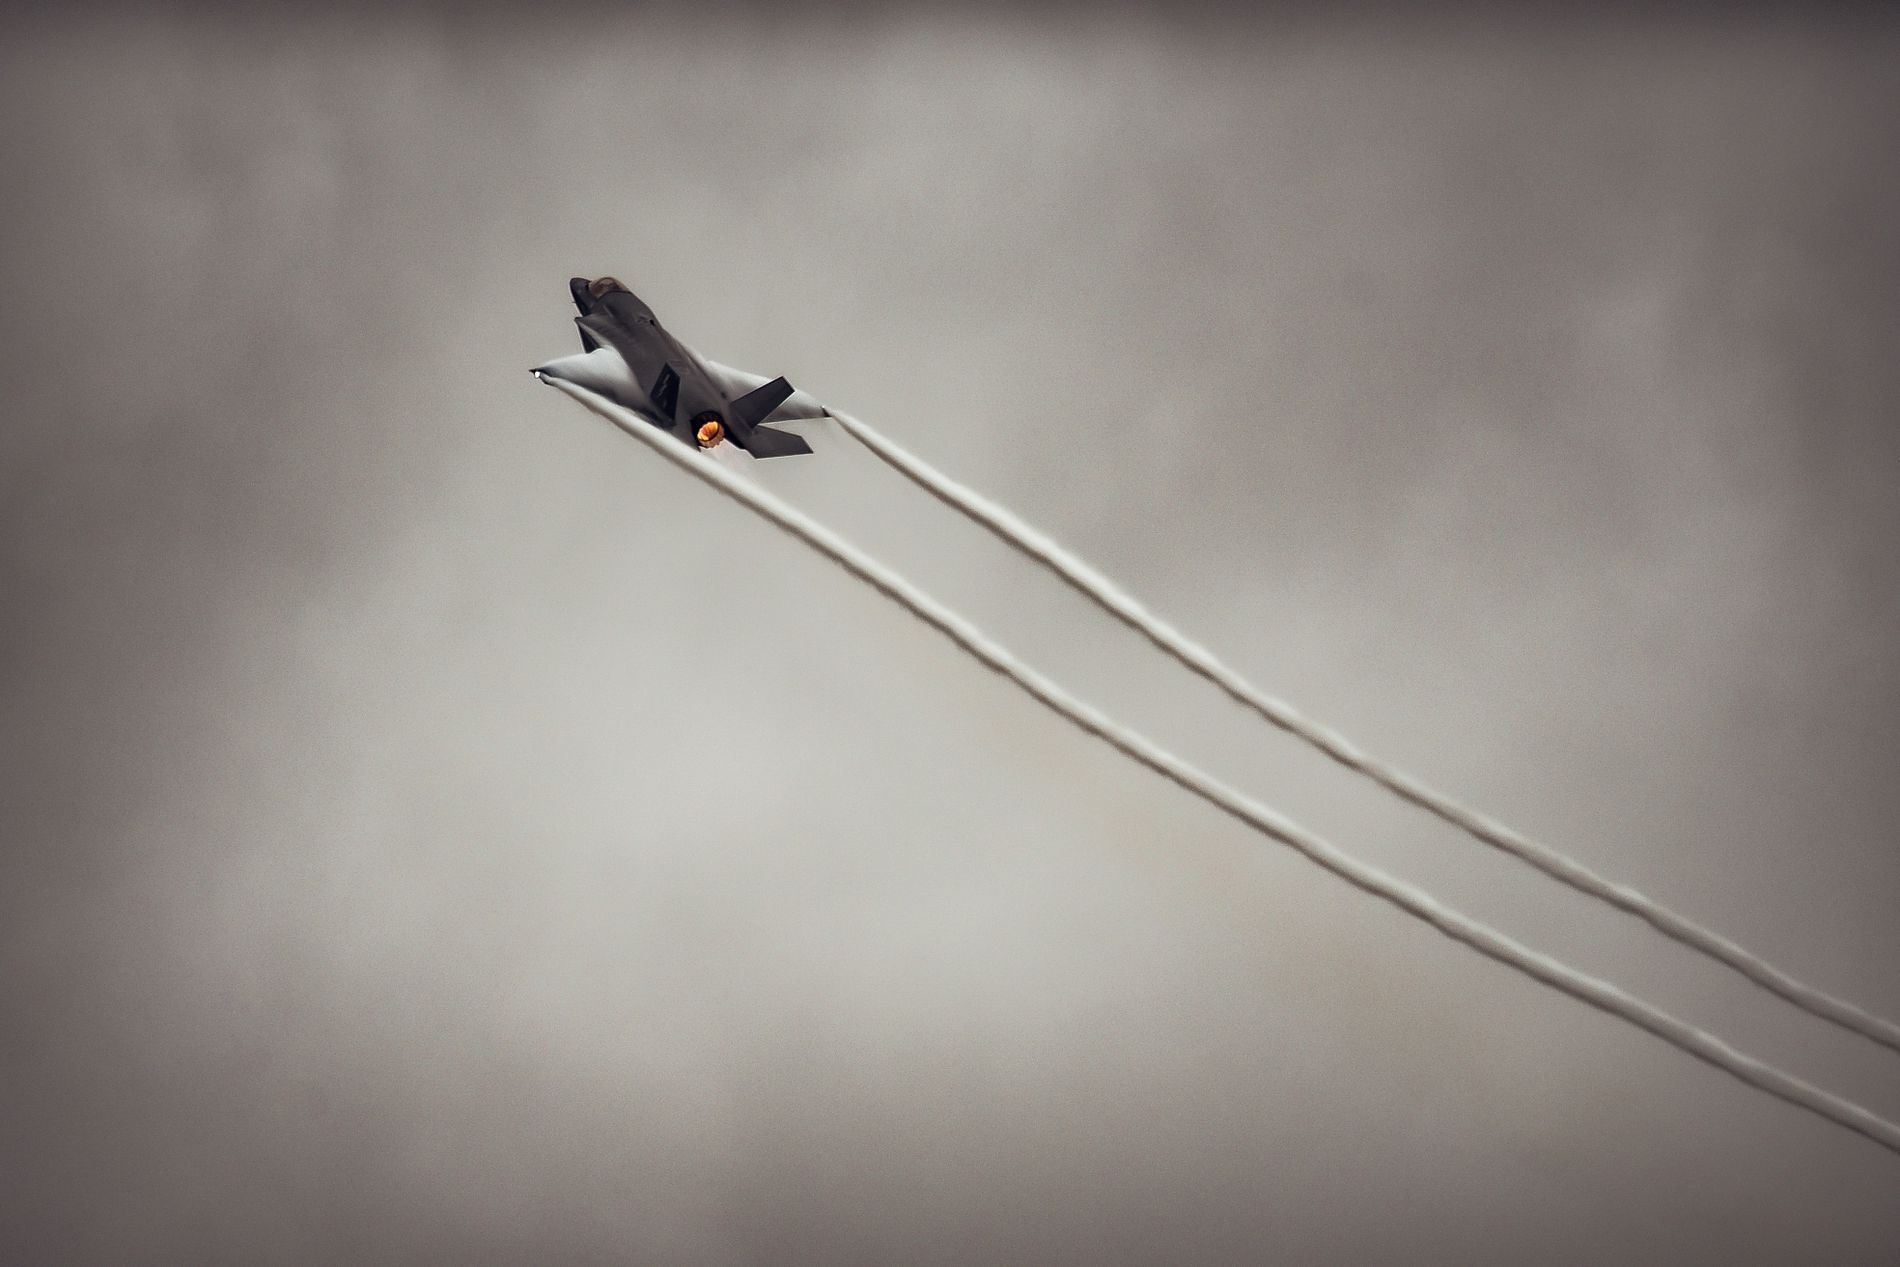
A Jet to The Sky
A jet is flying towards the cloudy sky at high speed, leaving behind two lines of smoke from its wings.
A low-angled shot captured at cloudy sky with no sun appears, the gray color of sky and the smoke of the jet add a dynamic and powerful atmosphere.
Labels: Animal, Bird, Flying, Aircraft, Airplane, Jet, Transportation, Vehicle, Warplane, Sword, Weapon, Flight, Bomber, Smoke, Takeoff, Sky
Camera: NIKON CORPORATION NIKON D750
Lens: 80.0-400.0 mm f/4.5-5.6
Aperture: F5.6
Exposure: 1/400 sec
ISO: 320
Focal length: 400